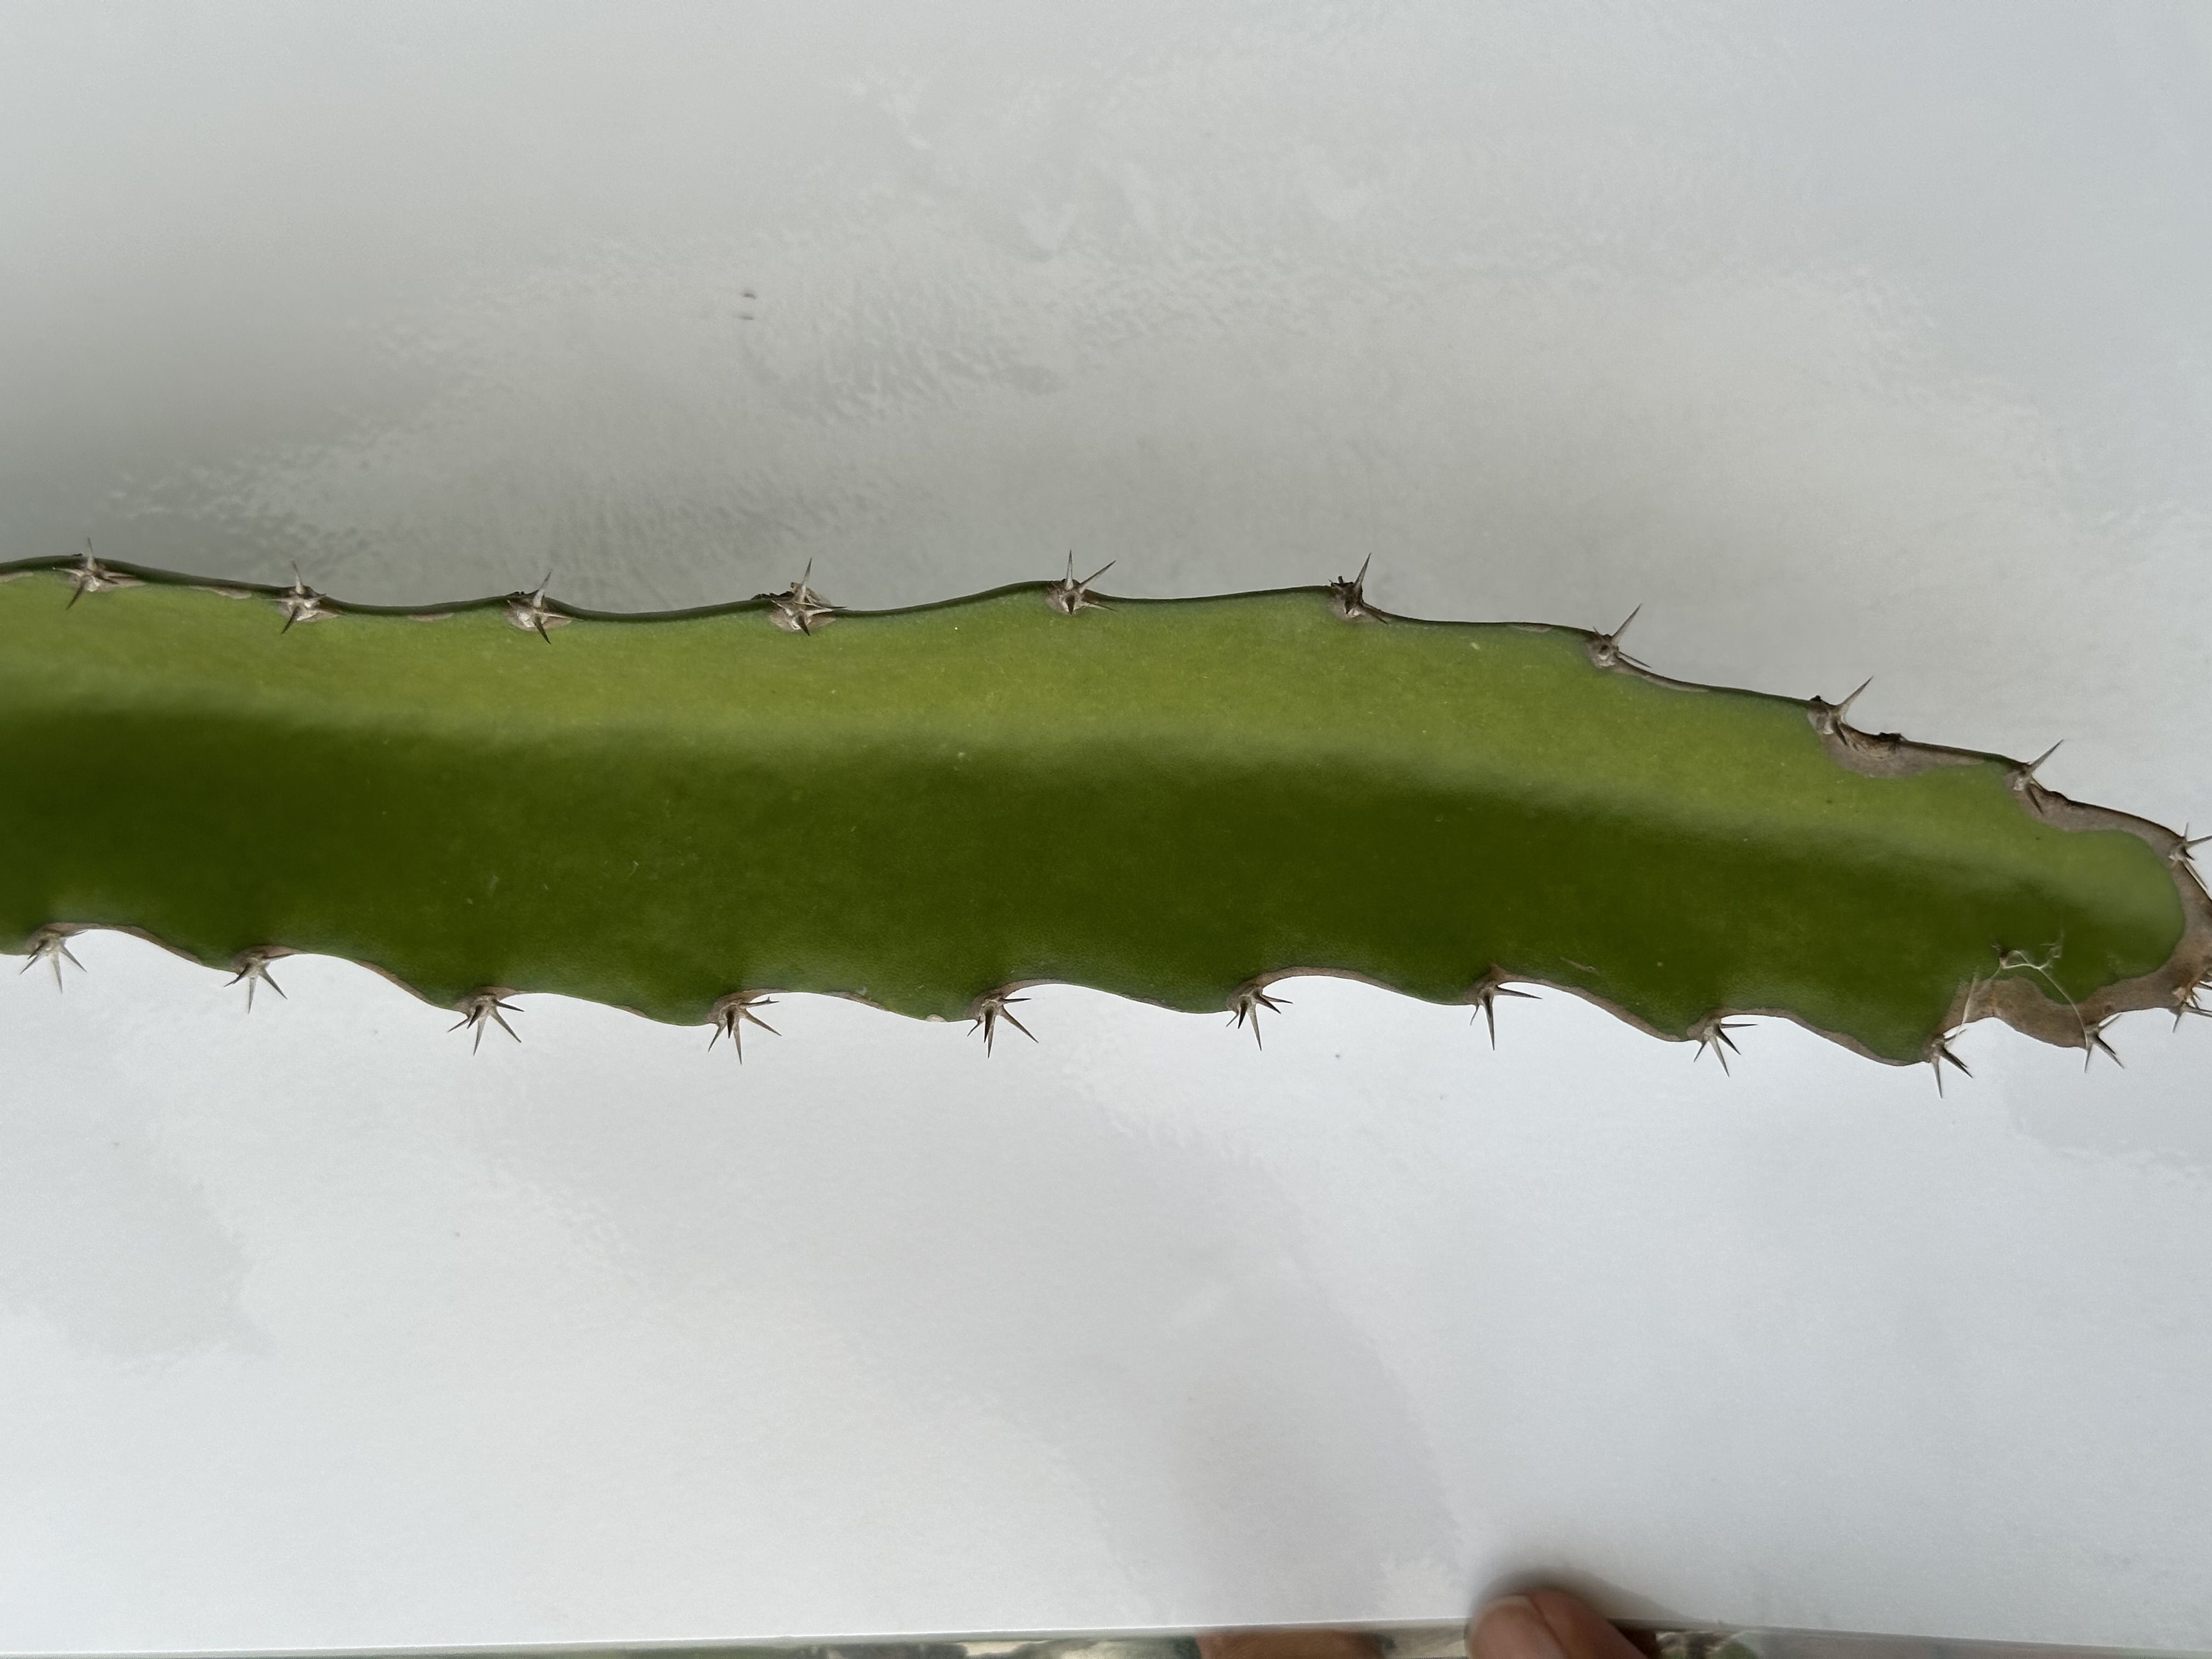
Label: Good leaf